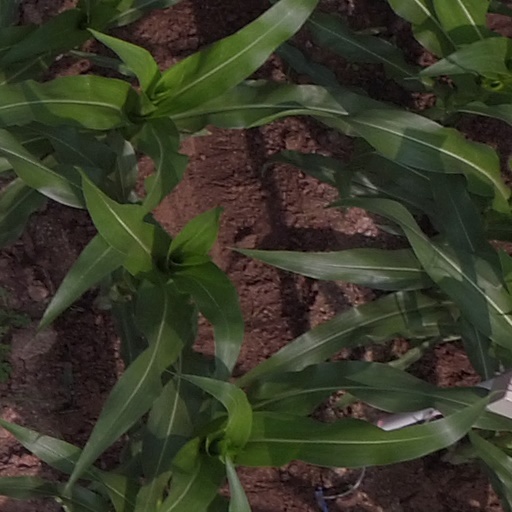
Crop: maize; corn